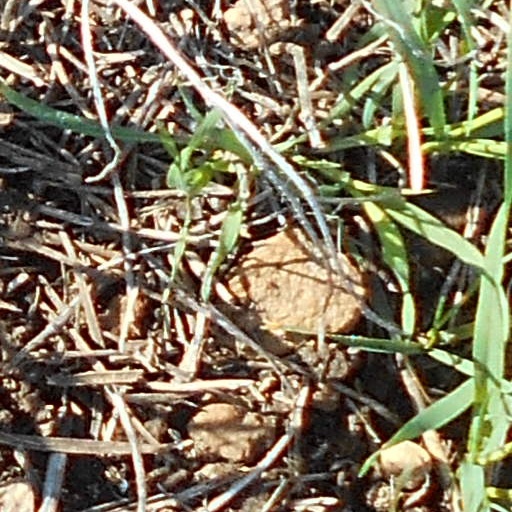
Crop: wheat